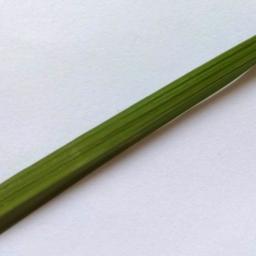
Label: Rice___Healthy